Vahid Sayadi Nasiri

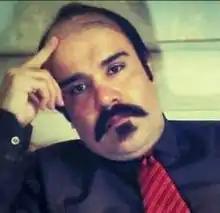
Vahid Sayadi Nasiri's portrait

Vahid Sayadi Nasiri (27 August 1980 – 12 December 2018) was an Iranian human rights activist and political prisoner who died on hunger strike. Sayadi Nasiri was also a constitutional monarchist whose social media-based anti-Islamic republic point of view caused him to be put in jail.